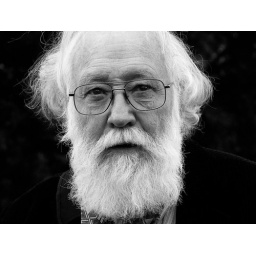
Gentleman in black and white